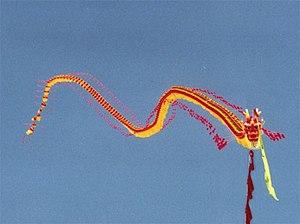
Le cerf-volant est un aérodyne assez léger pour être mu par les forces aérodynamiques, lancé et manœuvré depuis le sol à l'aide d'un ou plusieurs fils. Sa structure la plus commune se compose d'une pièce de toile ou de papier plus ou moins tendue sur une armature.